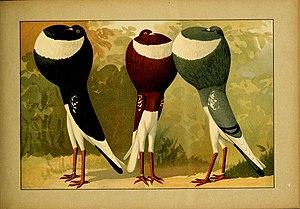
Le boulant français est une race ornementale de pigeon domestique originaire de Picardie. Il était d'ailleurs appelé autrefois « boulant d'Amiens ». Cette race est classée dans la catégorie des pigeons boulants.